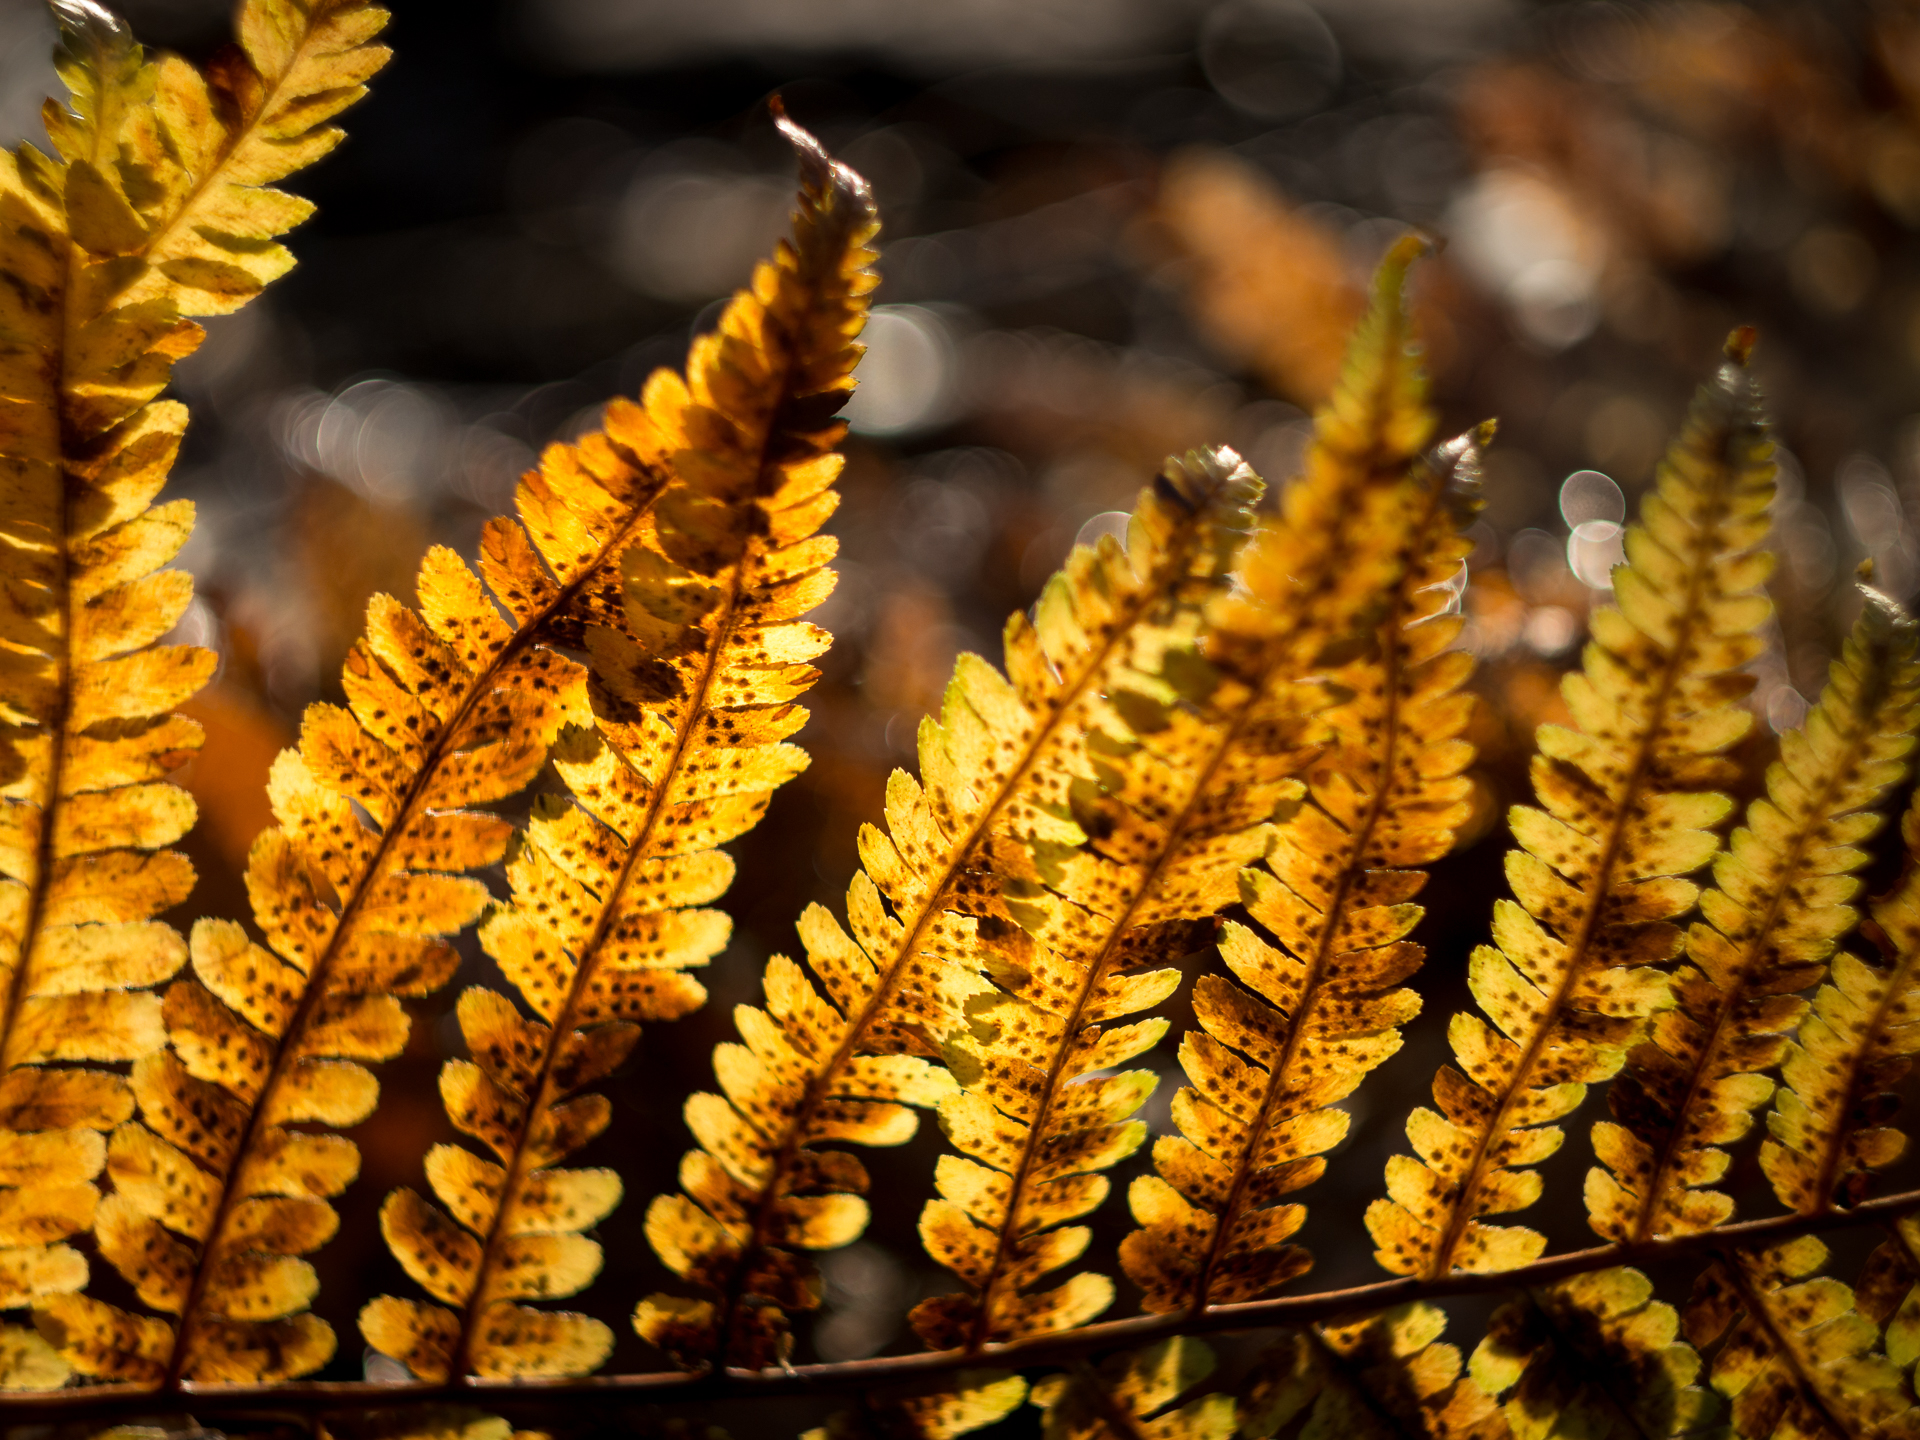
tree, nature, branch, winter, bokeh, plant, leaf, flower, food, crop, autumn, yellow, flora, season, fern, close up, 2015, berlin, helios, helios442, panasoniclumixg5, luminous, macro photography, flowering plant, grass family, land plant